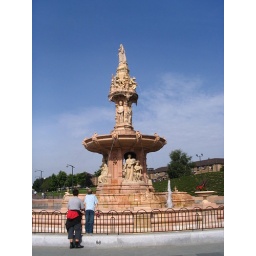
my two boys at the doulton fountain in glasgow green scotland